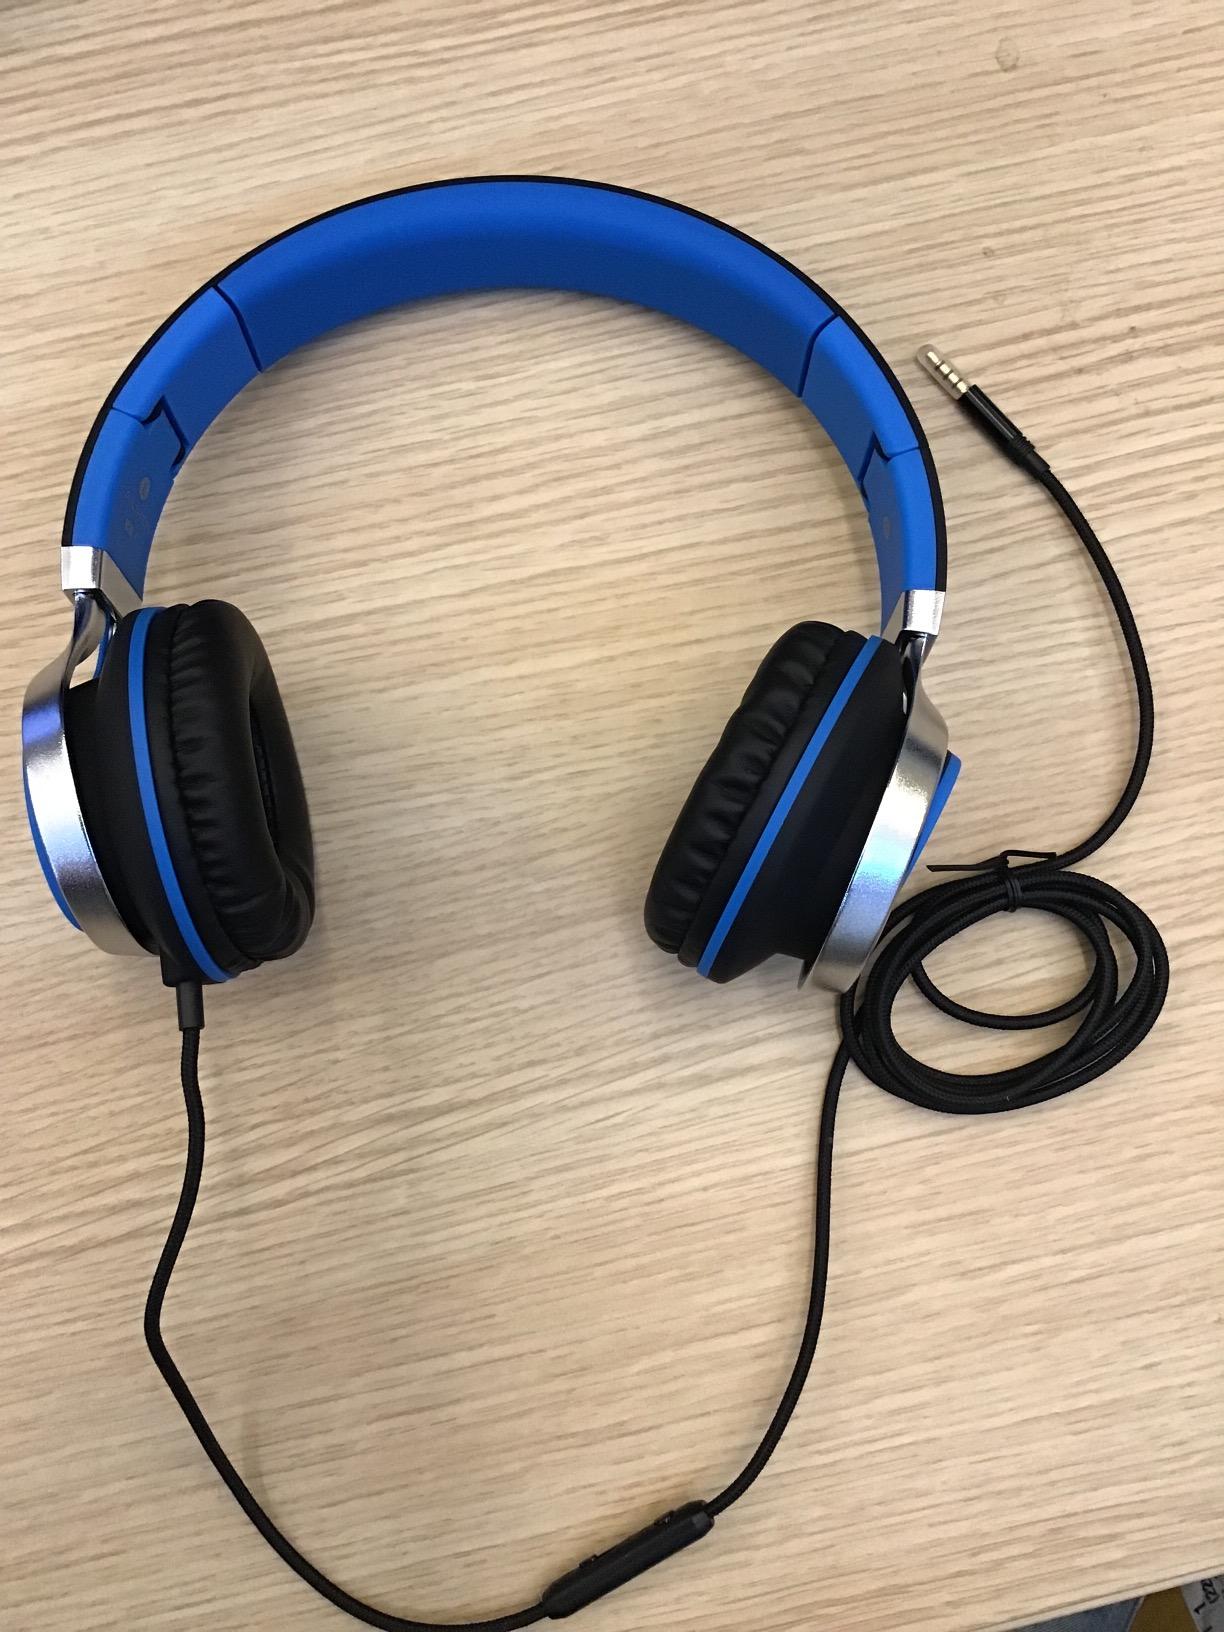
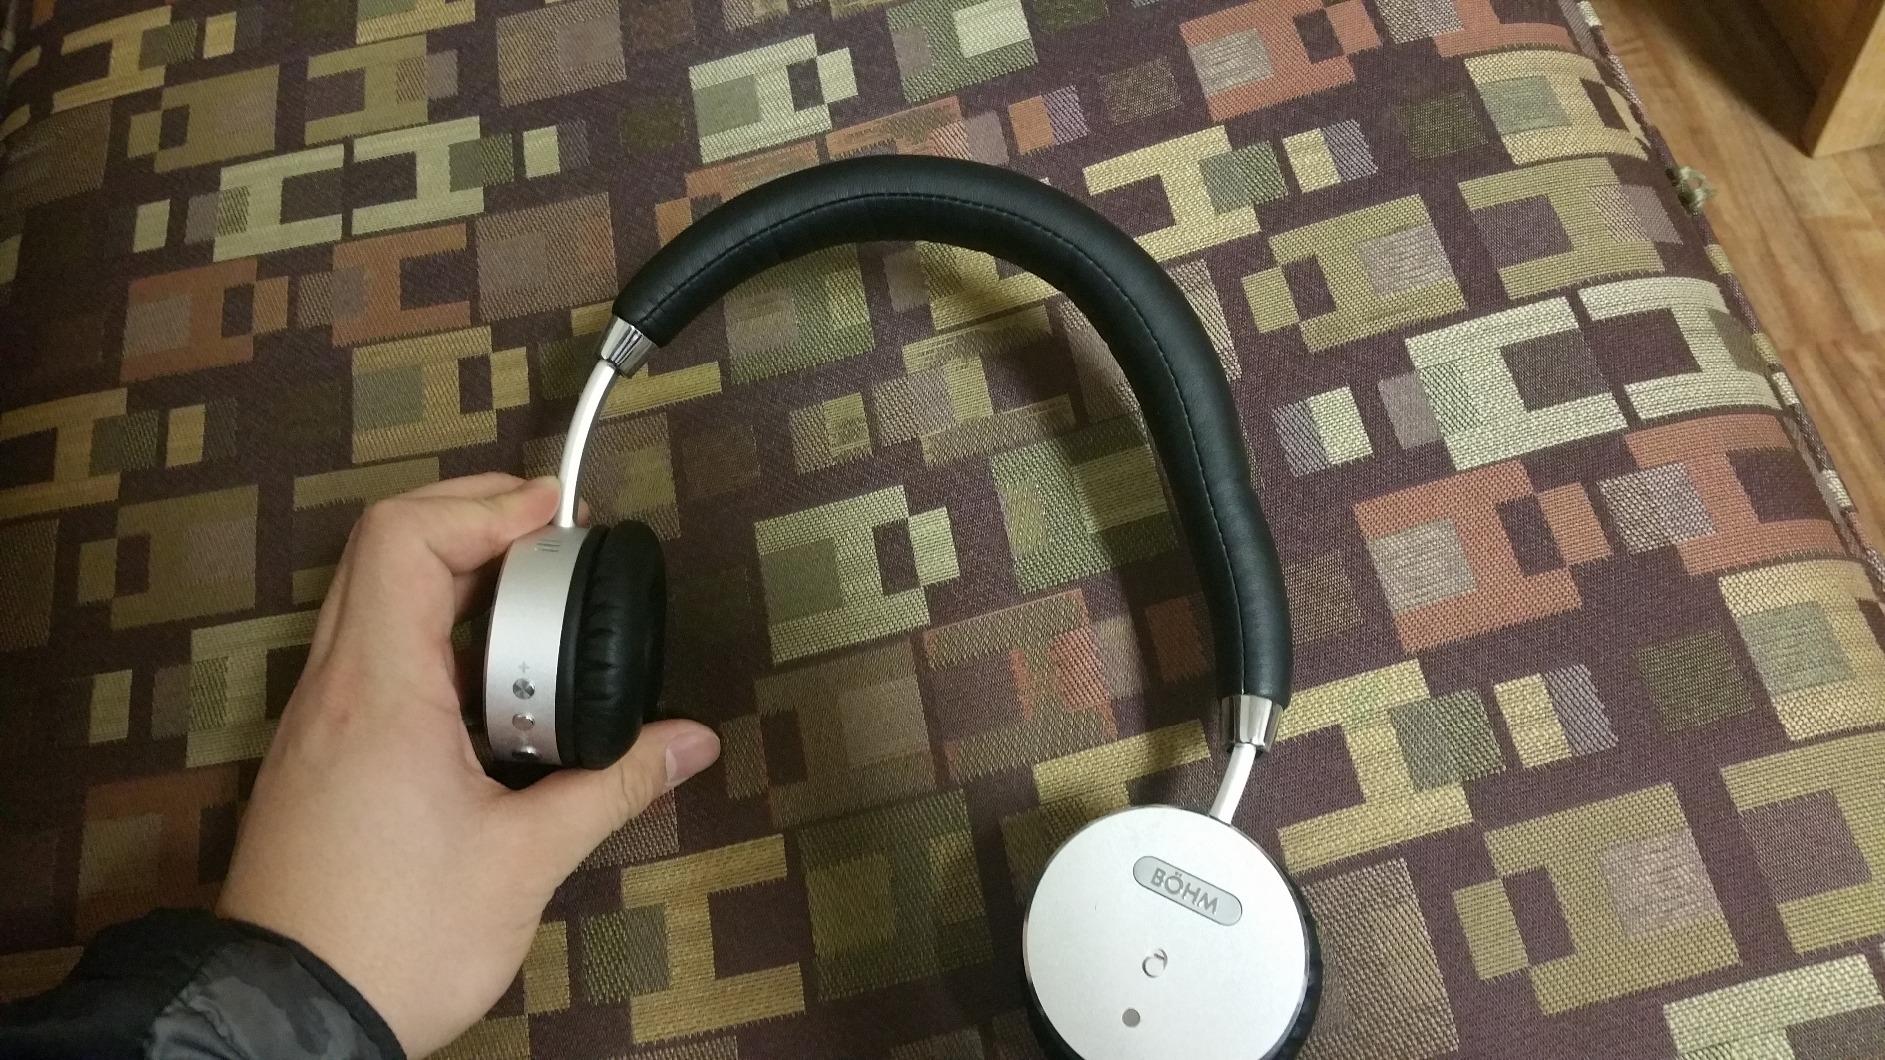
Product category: headphones
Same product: no